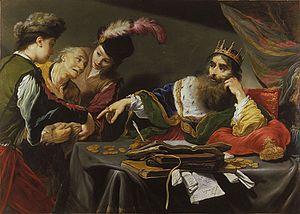
Claude Vignon, né à Tours le 19 mai 1593 et mort à Paris le 10 mai 1670, est un peintre, graveur et illustrateur baroque français, il aborde tous les genres.